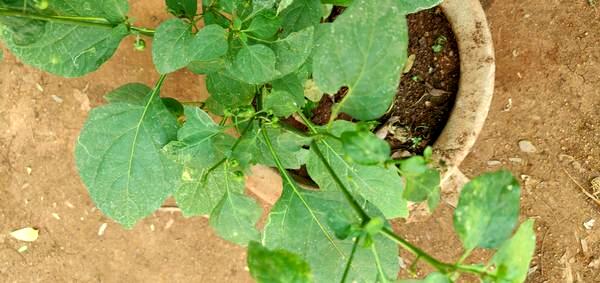
Plant: Ganike